Mademoiselle Doligny

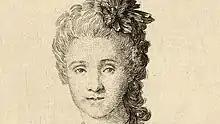
A portrait of Mademoiselle Doligny

Louise-Adélaïde Berton-Maisonneuve, stage names Mademoiselle Doligny (1746–1823), was a French stage actress.